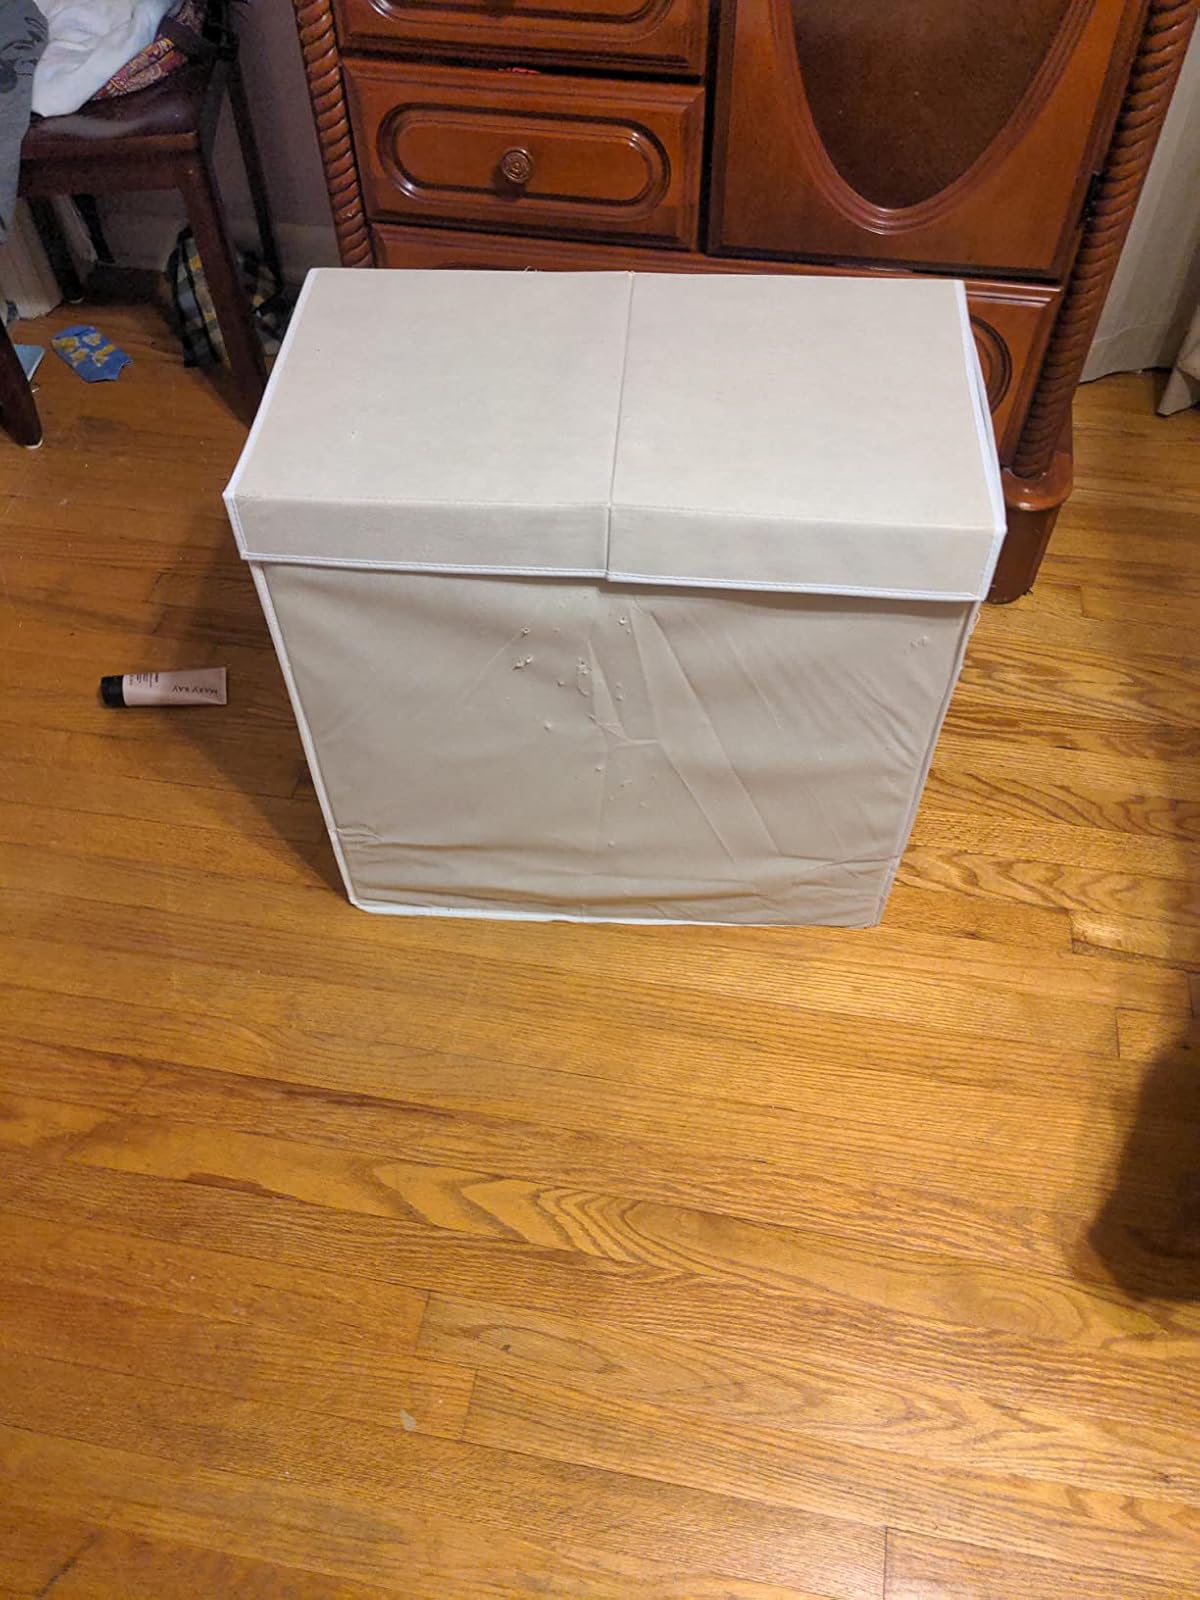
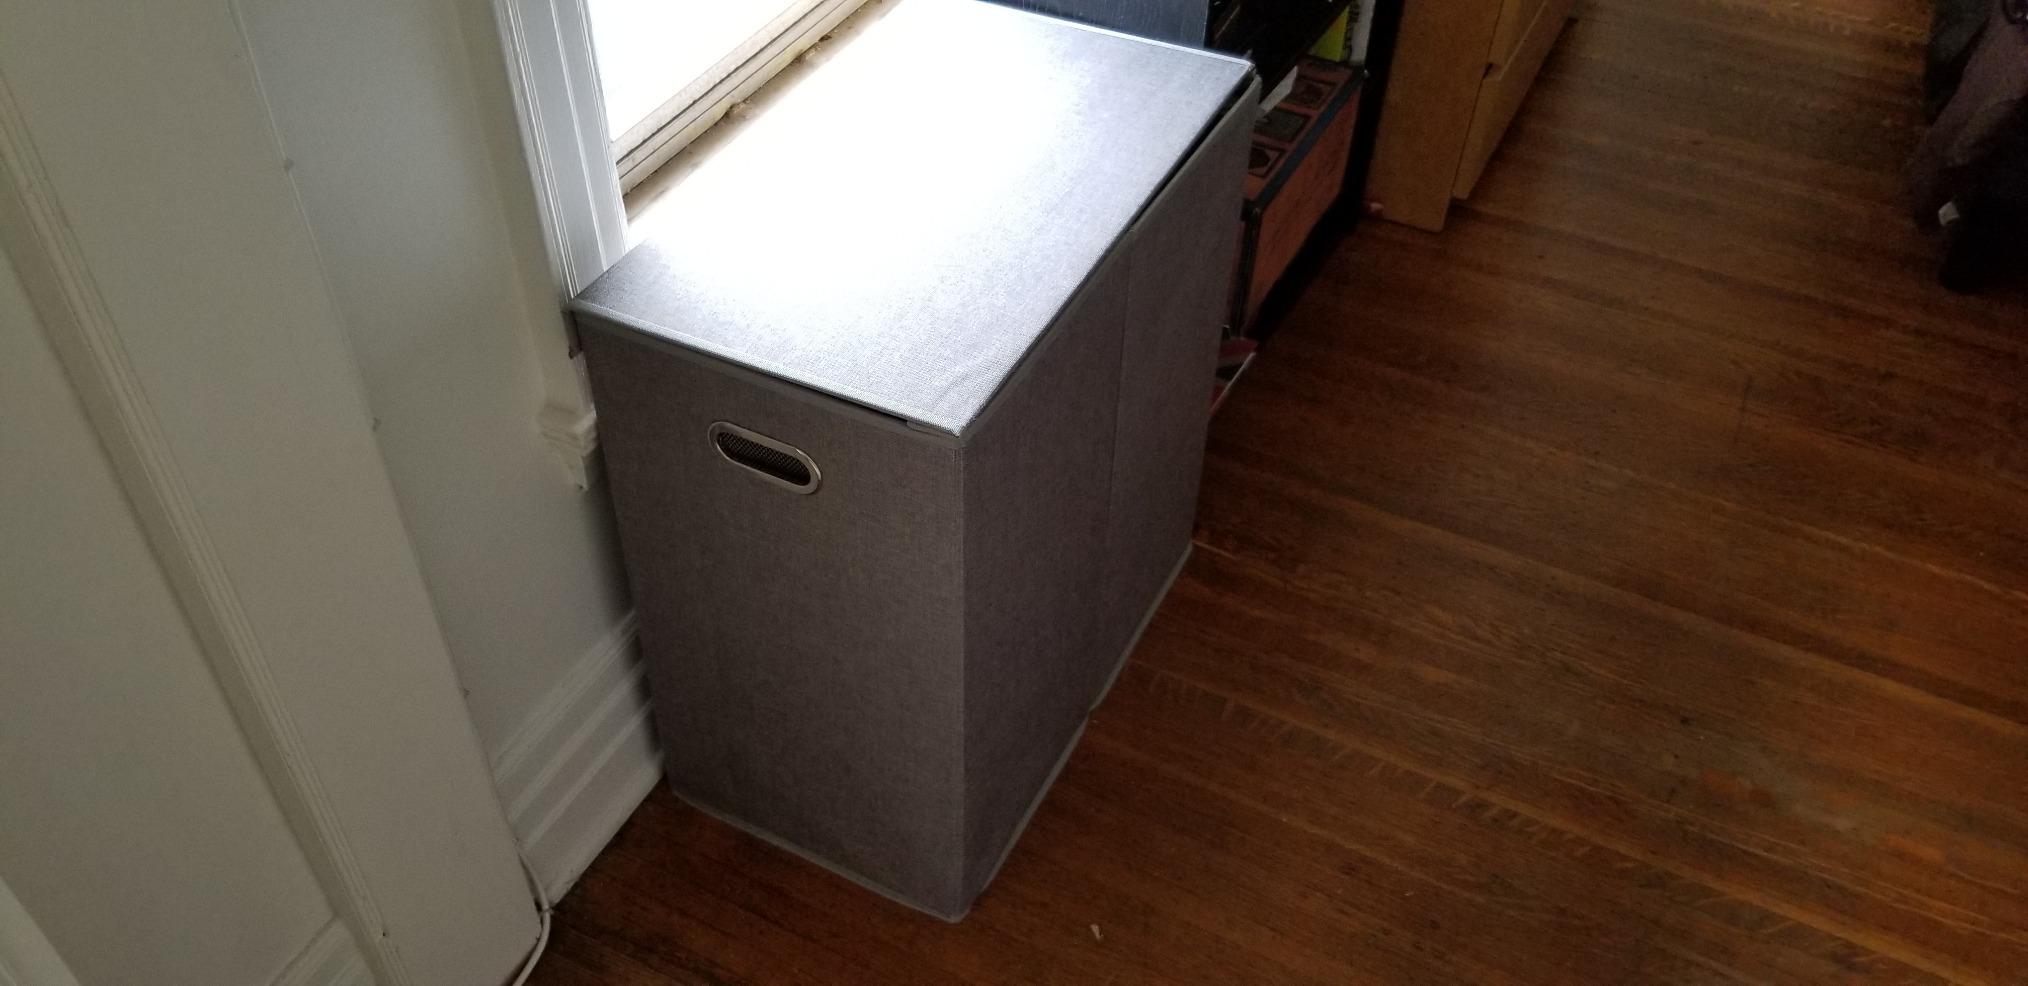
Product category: items_hamper
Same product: no